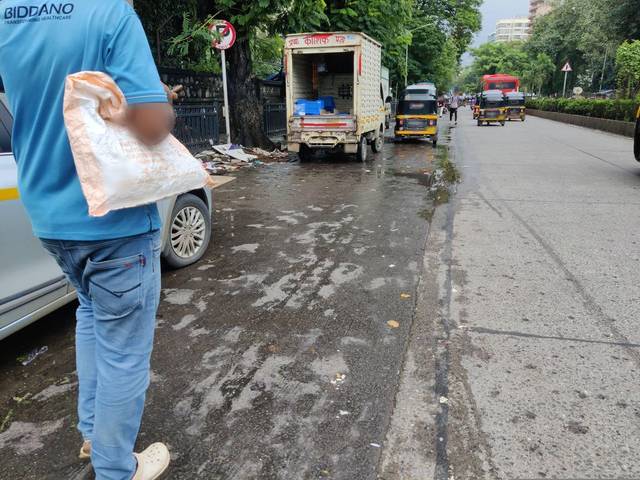
Region: India
Coordinates: 19.11, 72.841